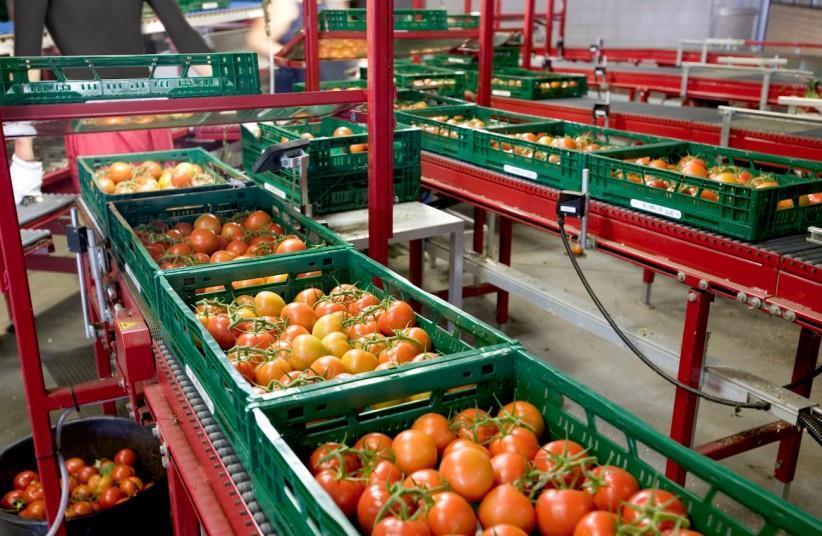
Eneo la kiwanda kidogo ambapo inatumika kwa ajili ya kuandaa nyanya tayari kwa ajili ya kwenda kuuzwa, kiwanda hicho huandaa na kuzipakia nyanya katika mfumo maalumu ambacho huwasaidia kwenda kuuza katika masoko makubwa maalumu.